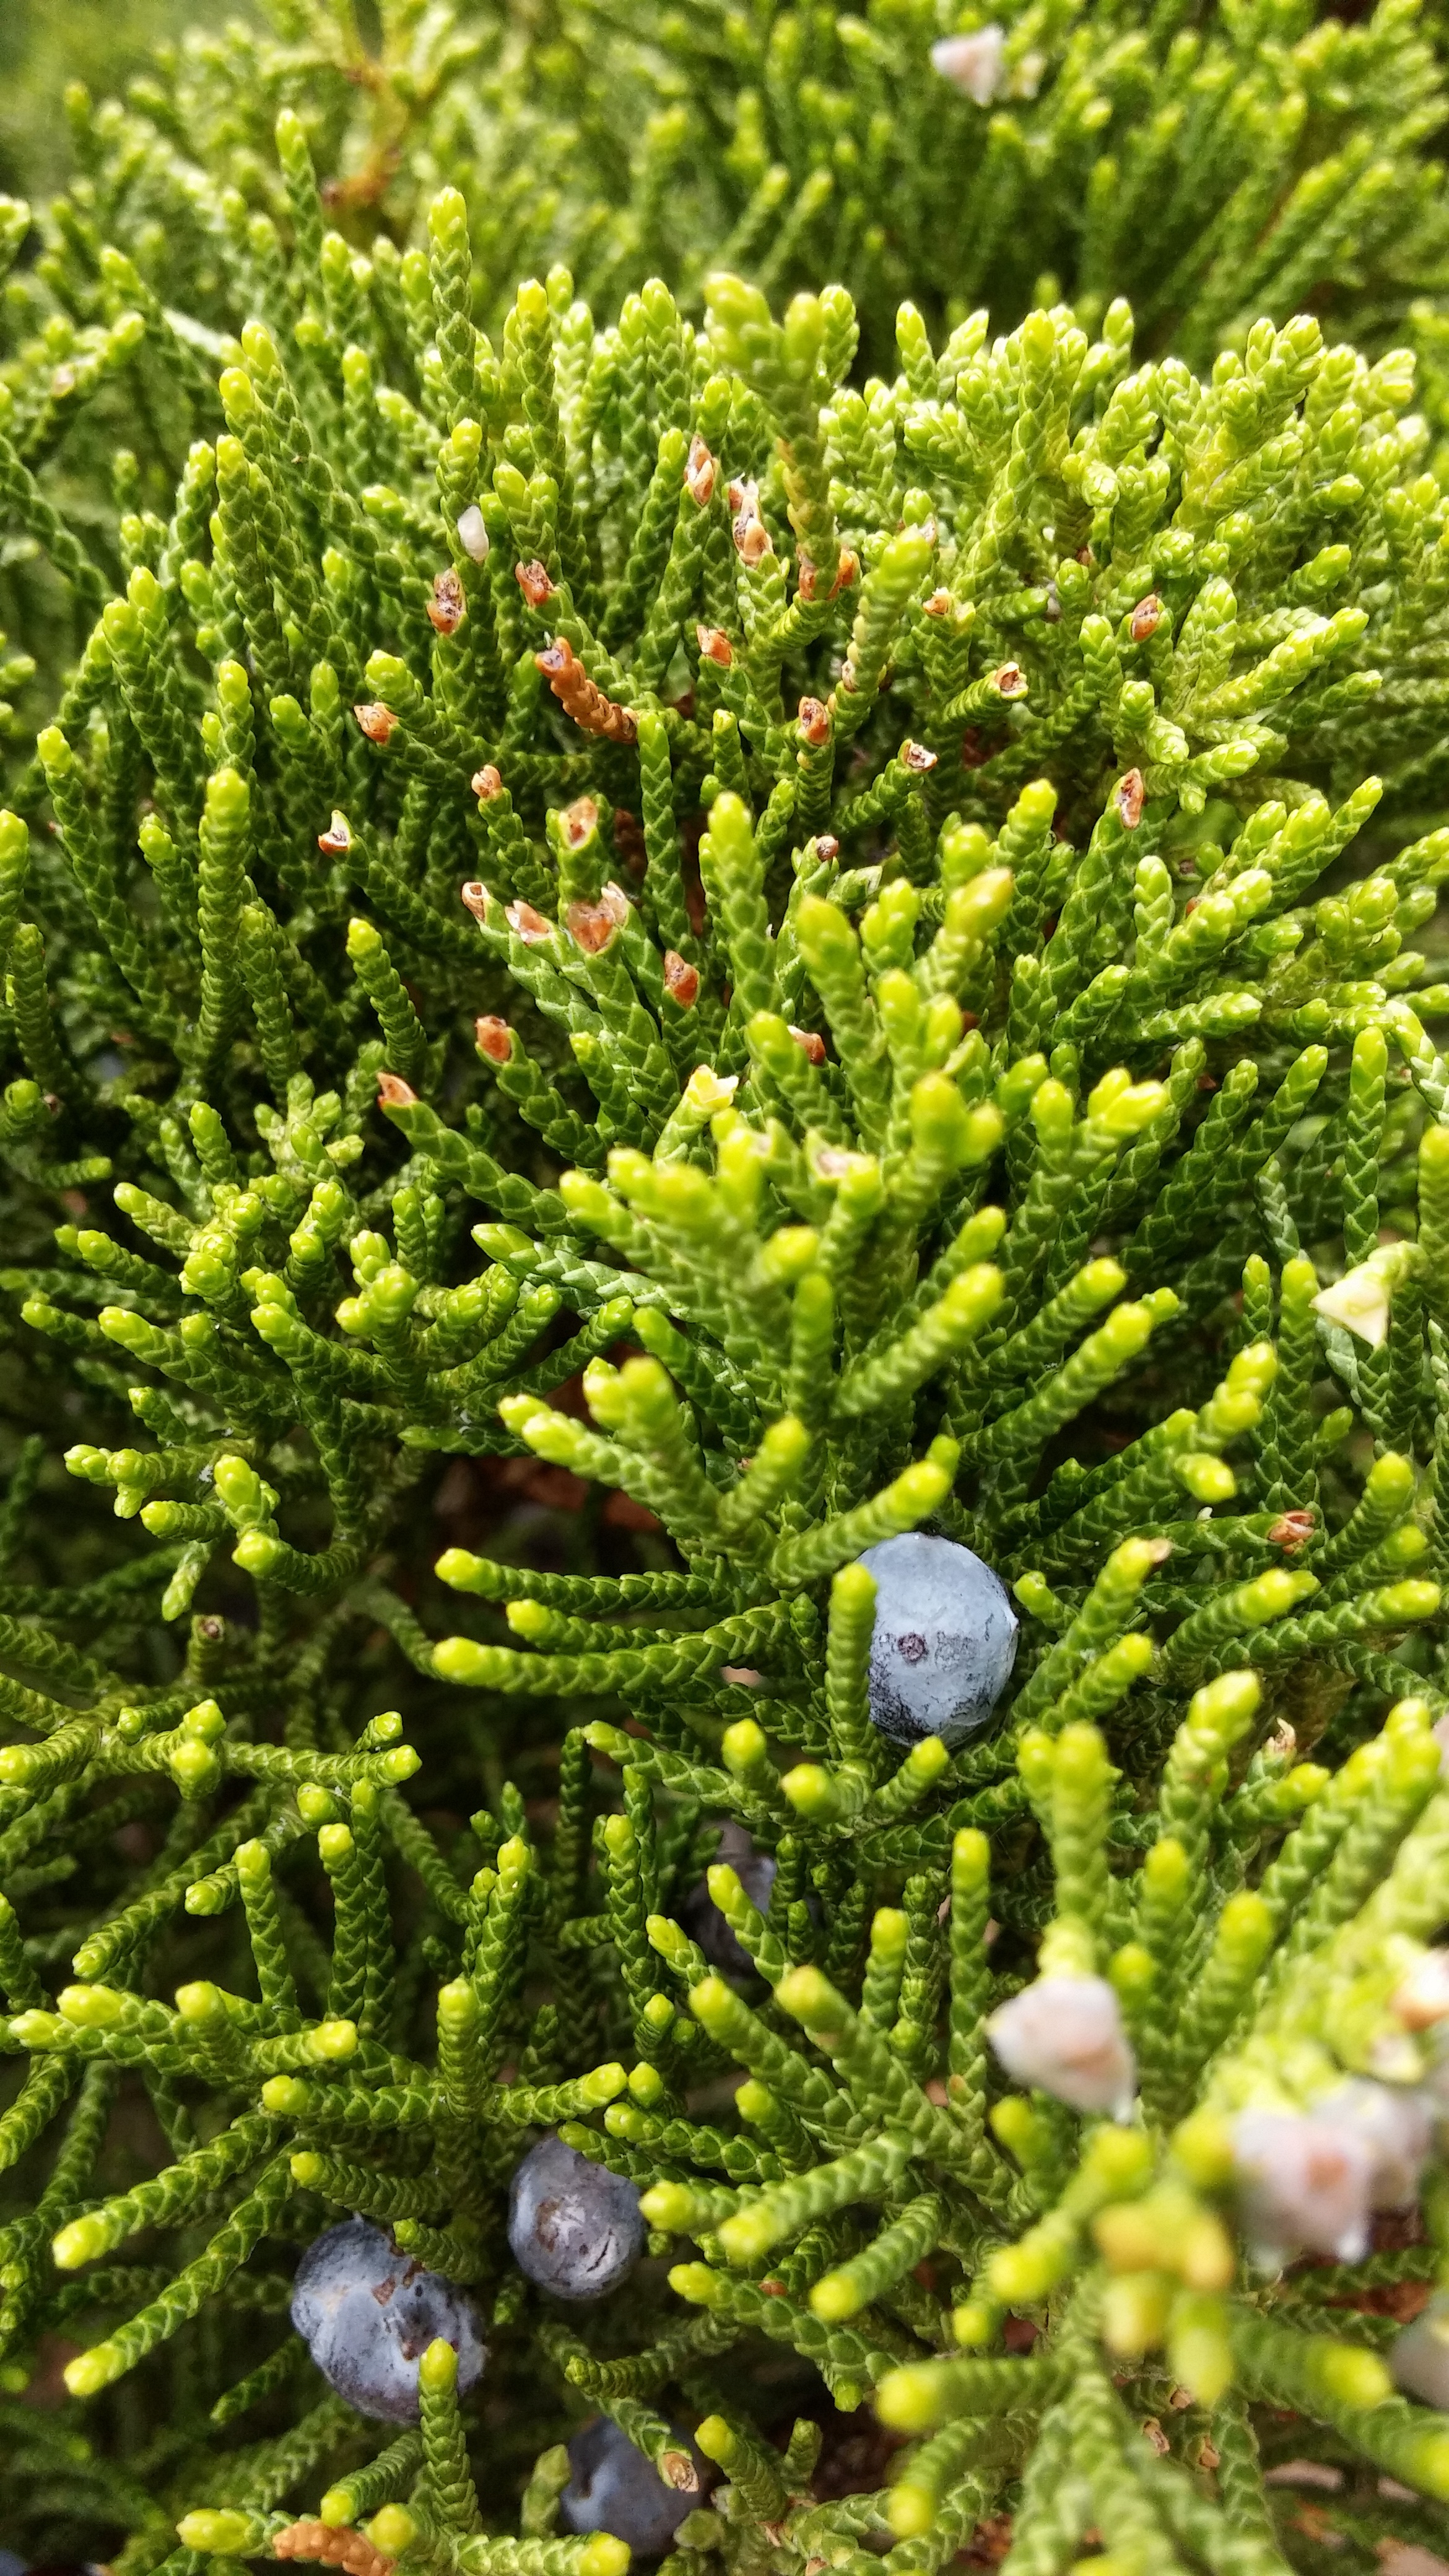
tree, nature, branch, plant, fruit, spring, evergreen, fir, christmas tree, conifer, christmas decoration, spruce, shrub, zarza, pine family, mora, woody plant, temperate coniferous forest, land plant